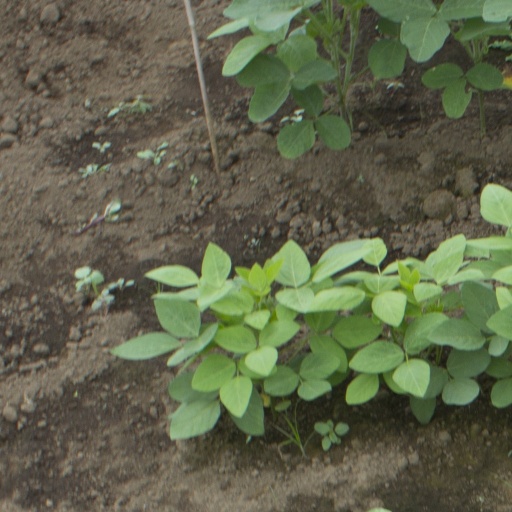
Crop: soybean